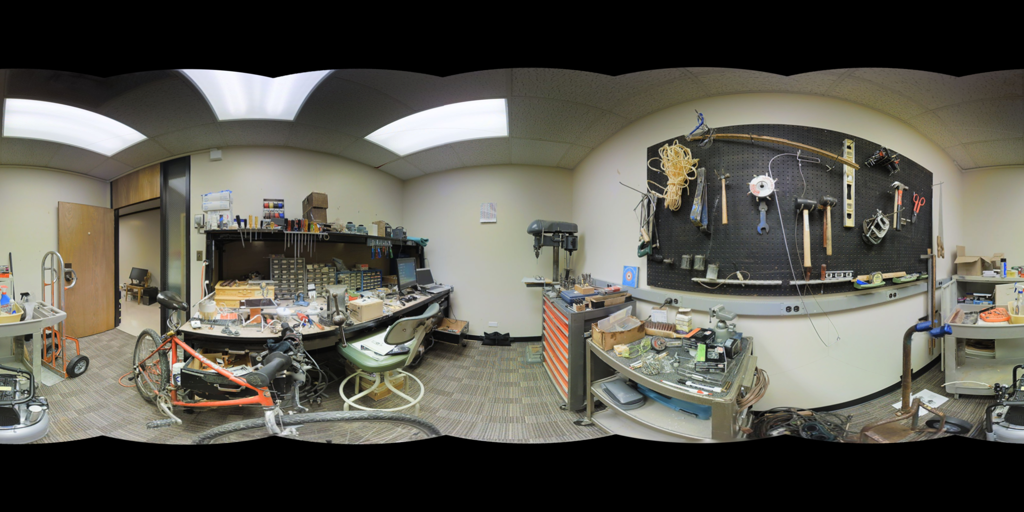
Referred object: the green chair

Referred object: orange bicycle frame